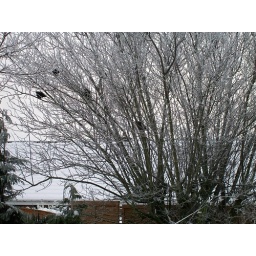
birds in our tree 3